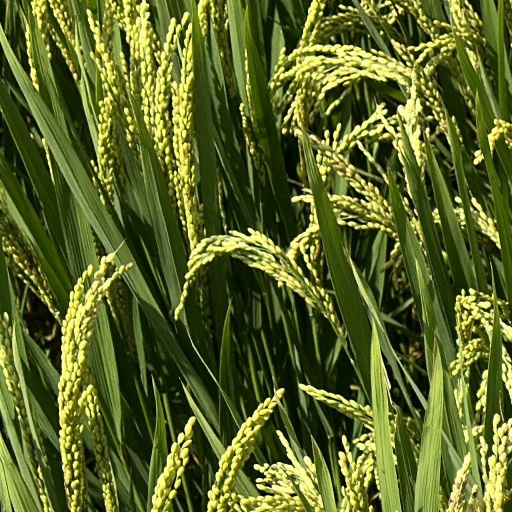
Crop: rice